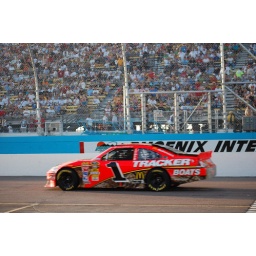
Tracker boats car in the pits